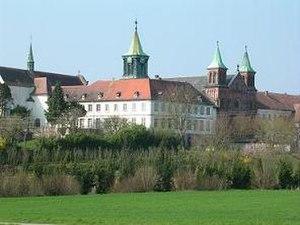
Cet article liste les abbayes cisterciennes actives ou ayant existé sur le territoire français actuel. Ces abbayes ont appartenu, à différentes époques, à des ordres ou des congrégations ou des groupements dits « cisterciens ».
Burnhaupt-le-Bas est une commune de la couronne périurbaine de Mulhouse située dans le département du Haut-Rhin, en région Grand Est.
L'abbaye Notre-Dame d'Oelenberg est un monastère de moines cisterciens trappistes sis sur la commune de Reiningue, à proximité de Mulhouse, en France. Haut lieu de spiritualité en Alsace depuis le XIᵉ siècle, elle est actuellement occupée par une communauté de moines cisterciens. La communauté ne compte plus que cinq moines en 2017.
Cet article recense les monuments historiques du Haut-Rhin, en France.
Un monastère double abrite, en deux enclos séparés, des moines et des moniales, réunis sous l’autorité d’un même abbé ou d’une même abbesse. Il en existe en Orient dès la première moitié du IVᵉ siècle. En Occident, on observe deux grandes vagues de fondation : celle du christianisme celtique, notamment au VIIᵉ siècle ; puis celle de la réforme grégorienne, aux XIᵉ et XIIᵉ siècles.